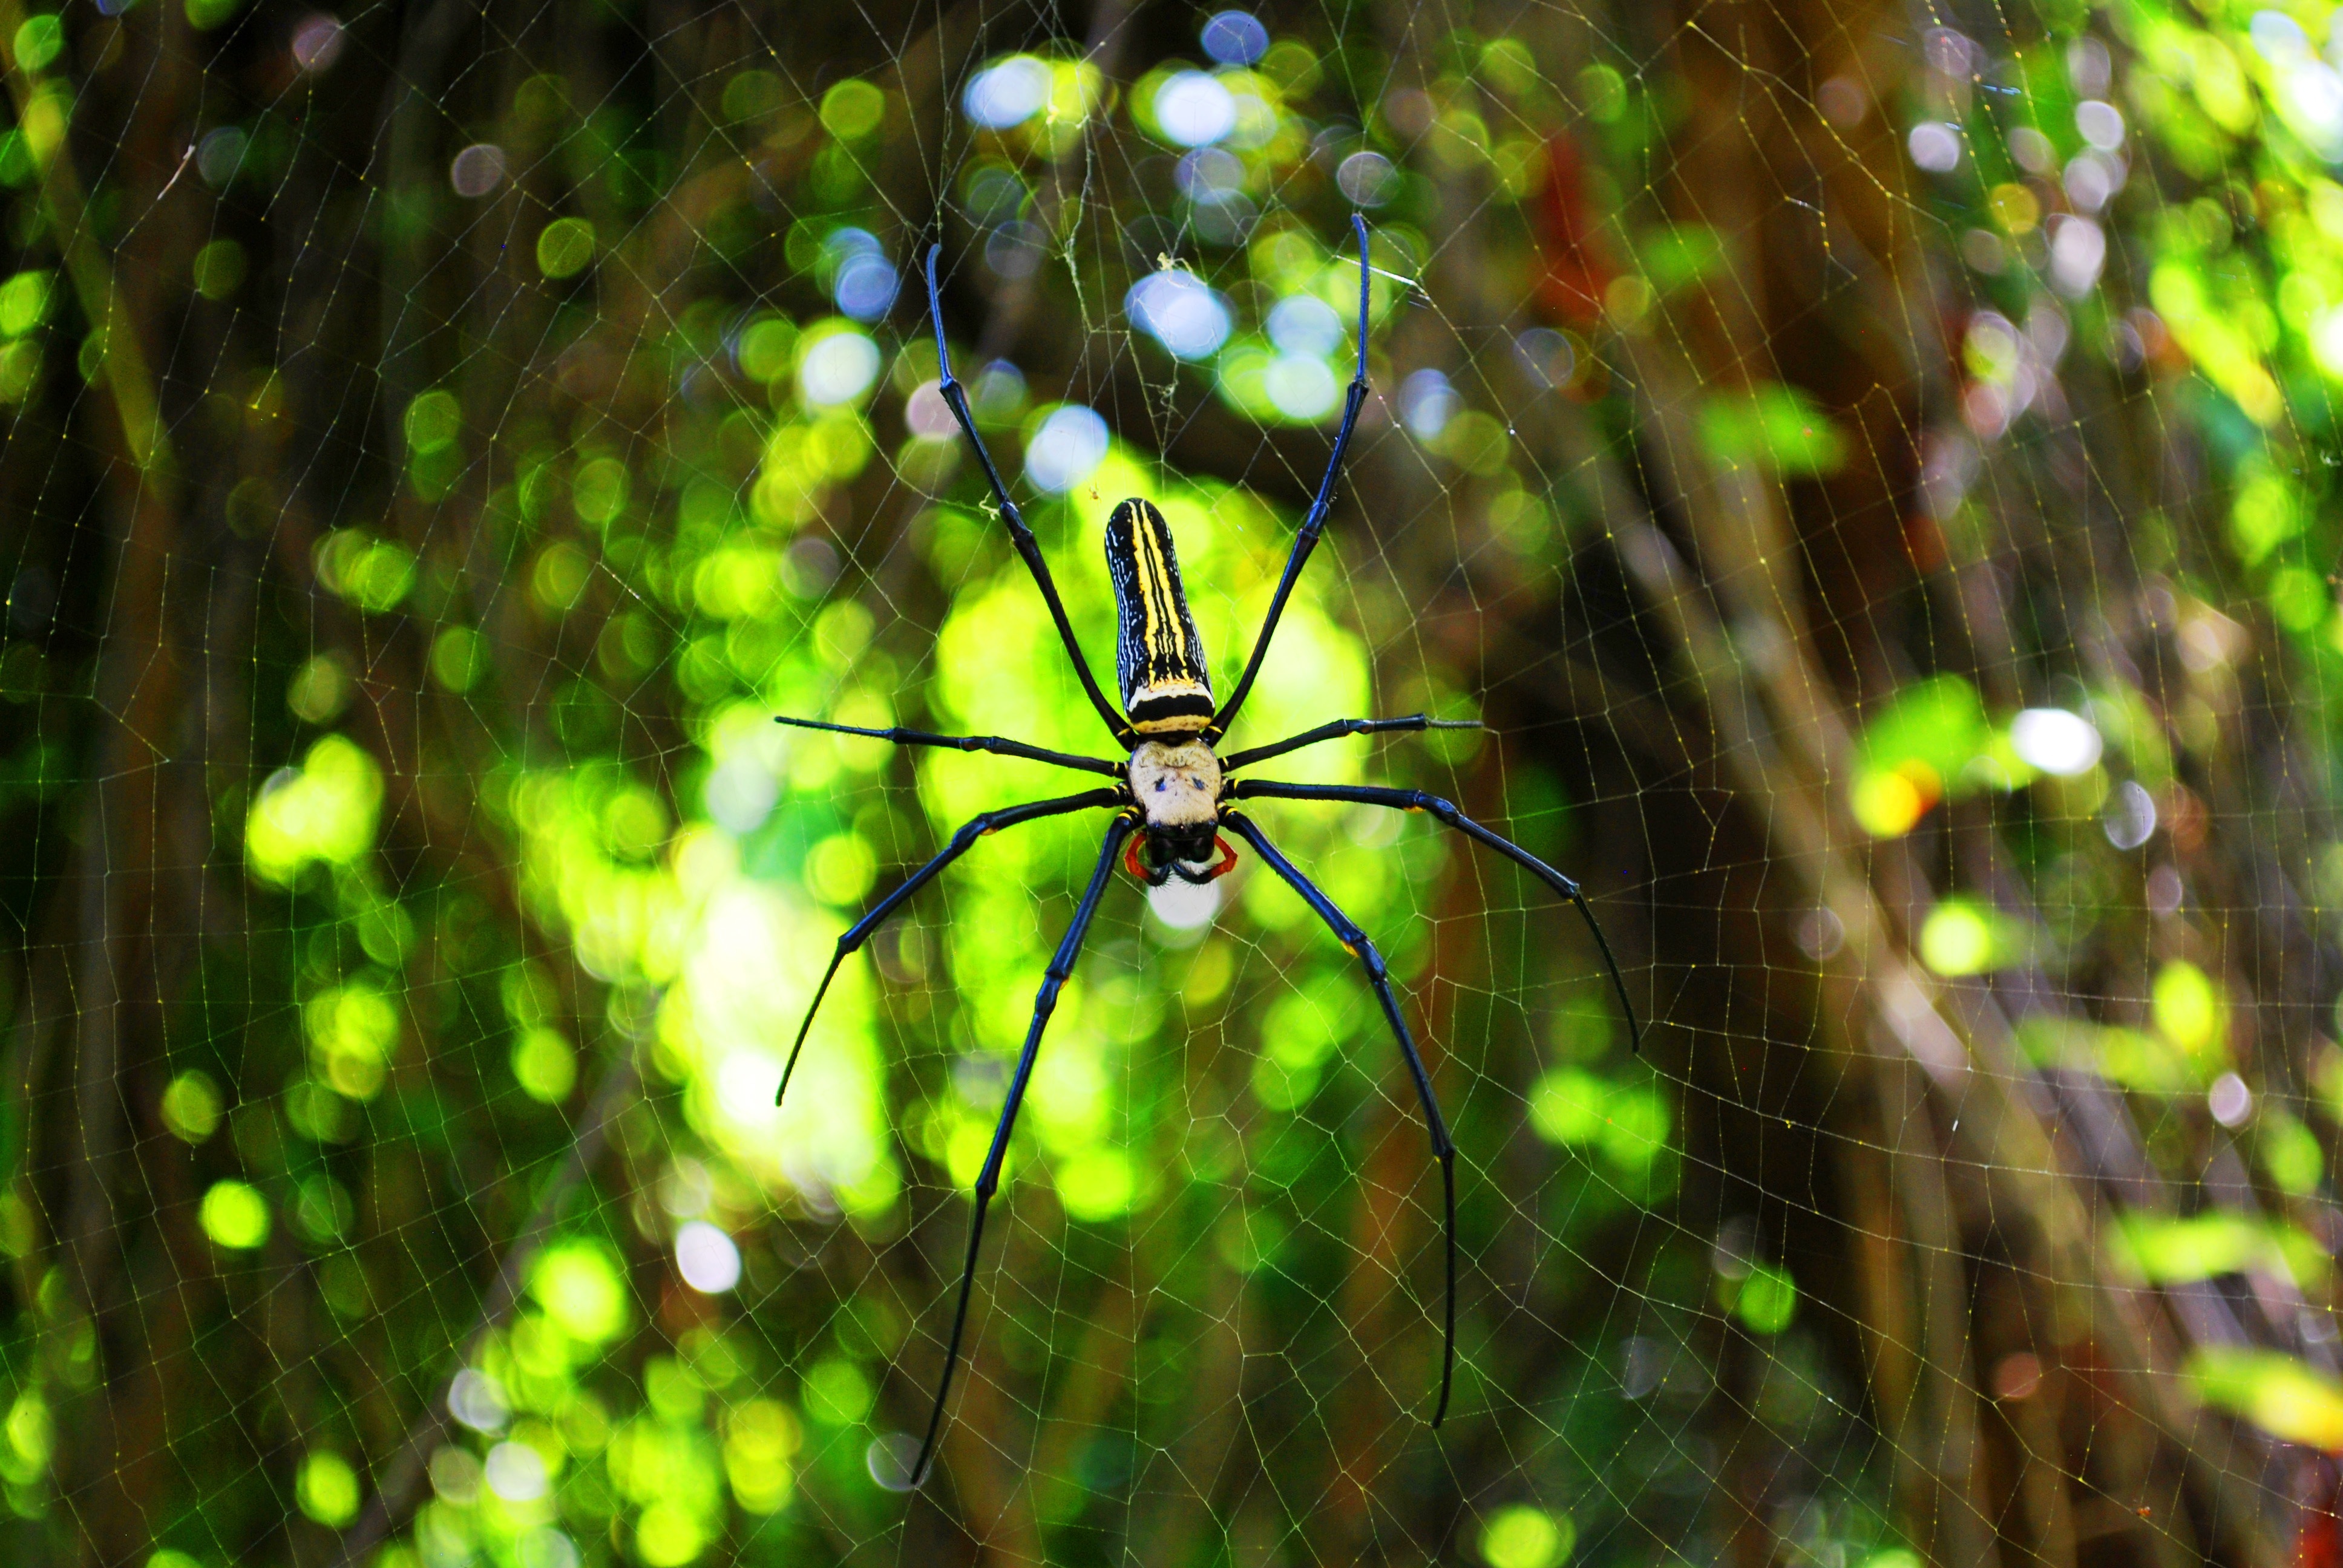
nature, forest, branch, light, sunlight, leaf, flower, spiderweb, female, wildlife, web, green, jungle, insect, black, yellow, fauna, invertebrate, spider web, spider, arachnid, habitat, macro photography, golden orb weaver, nephila pilipes, fabricius, natural environment